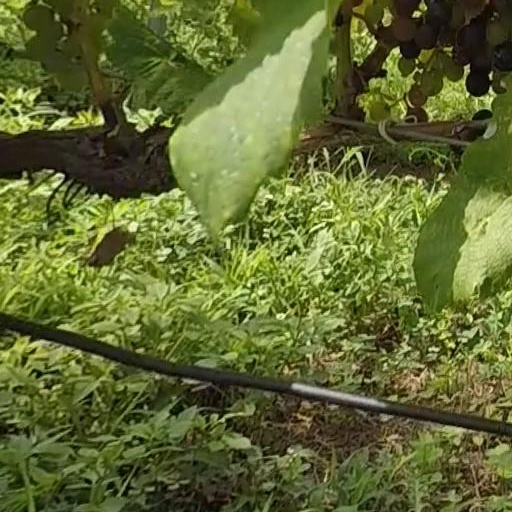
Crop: grape